Édouard Chambon

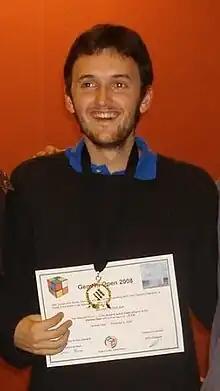
Édouard Chambon

Édouard Chambon (born 19 August 1986) is a French software engineer who was the world record holder for the fastest single time on a 3x3x3 Rubik's Cube with a time of 9.18 seconds and the fastest average time of 11.48 seconds. These records were set at the Murcia Open on 23 February 2008.